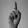
ASL letter: D